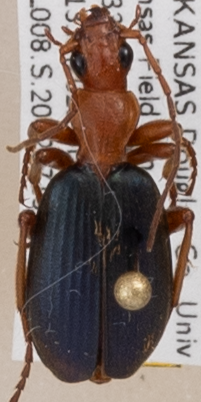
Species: Brachinus alternans
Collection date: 2022-07-13
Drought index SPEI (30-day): -1.13
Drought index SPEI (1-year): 0.376
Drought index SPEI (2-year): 0.226